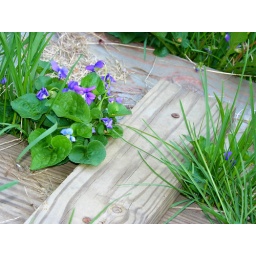
At this time of year, the ground is covered in tiny blue and white violets.